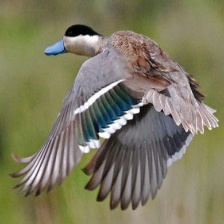
Species: PUNA TEAL
Scientific name: ANAS PUNA
ImageNet parent category: drake